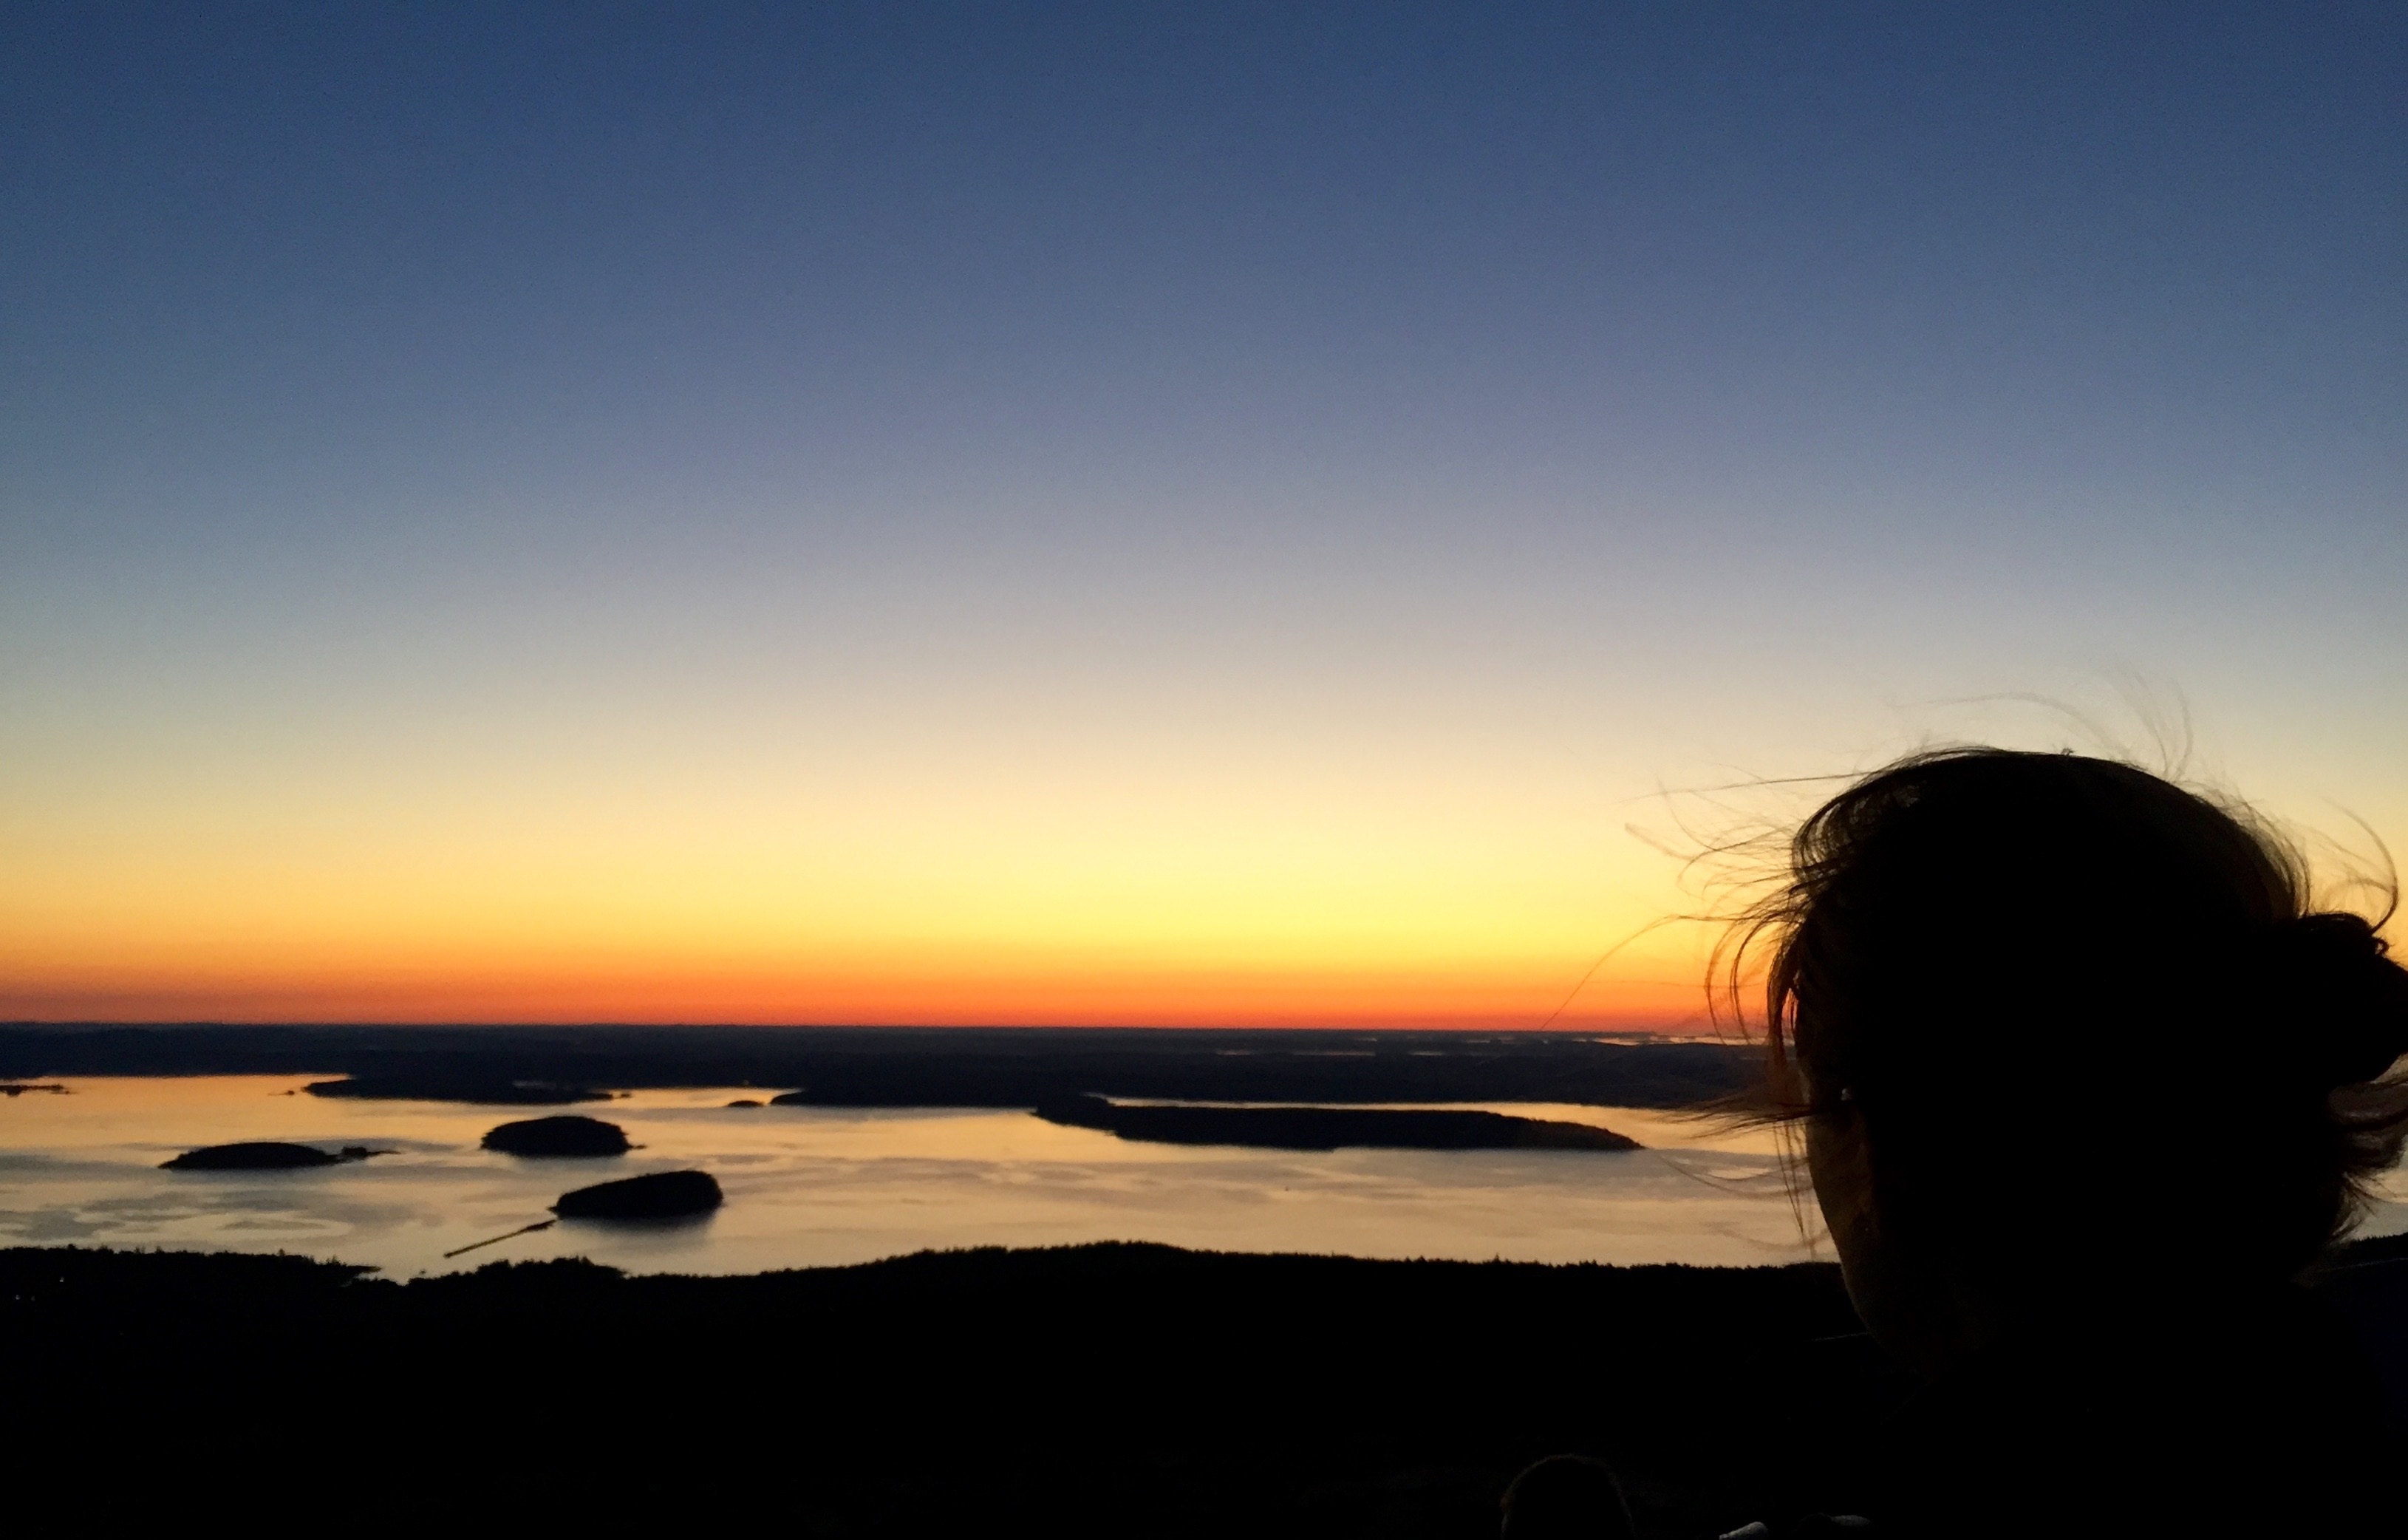
beach, sea, coast, sand, ocean, horizon, silhouette, cloud, sky, sun, sunrise, sunset, sunlight, morning, shore, wave, dawn, dusk, evening, afterglow